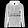
Label: Coat